Speaking Out movement

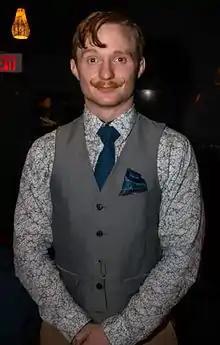
Jack Gallagher was released from WWE after allegations were made against him.

Joe Coffey was accused of harassing a woman, sending unsolicited naked photos, sending voice messages, and unsolicited stalking. On June 30, he was suspended by WWE.